Edward Wortley Montagu (traveller)

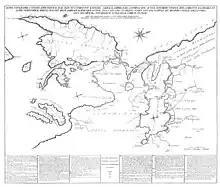
Rare map of the Gulf of Ambracia, Preveza, and Lefkas, drawn and published by Edward Wortley Montagu, in

He was Member of Parliament (MP) for Huntingdonshire in 1747 and was one of the secretaries at the conference of Aix-la-Chapelle that closed the War of the Austrian Succession in 1748. In 1751, he was involved in a disreputable gaming quarrel in Paris; arrested for cheating a Jew at cards and then robbing him when he refused to pay; and was imprisoned for eleven days in the Châtelet. He was cleared after the first court hearing before the decision was overturned by the Parlement of Paris, and he was ordered to pay a fine of 300 livres. He continued to sit in parliament, and wrote "Reflections on the Rise and Fall of the Antient Republics ..." (1759). Whilst in Italy, he designed and published a detailed map of the Ambracian Gulf and the island of Lefkas in northwestern Greece. His father left him an annuity of £1000, the bulk of the property going to his sister Lady Bute.